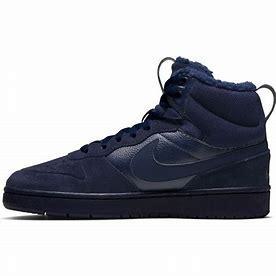
Brand: Nike
Model: Court Borough Mid 2